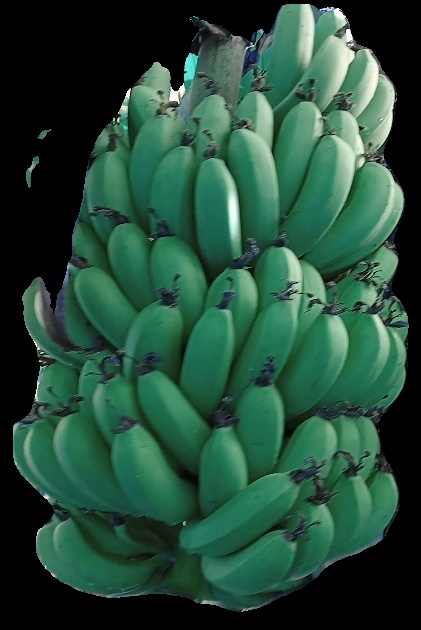
Variety: pachbale
Grade: grade1